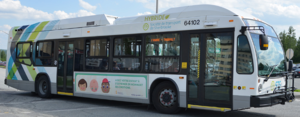
Autobus de la Société de transport de Sherbrooke
La Société de transport de Sherbrooke est l’opérateur des services de transport en commun qui couvre le territoire de Sherbrooke au Québec. Selon le rapport annuel de 2018, la STS a transporté plus de 7 millions de passagers en ayant parcouru 6 137 598 km. En 2018, l’organisme parapublic a assuré le service de transport urbain sur 39 lignes, dont 18 sont desservies par des autobus urbains, 13 par des minibus, 3 lignes en microbus, 3 lignes en taxibus et 2 lignes de transport à la demande. De plus, elle a transporté 295 593 passagers et parcouru 689 531 km au transport adapté.